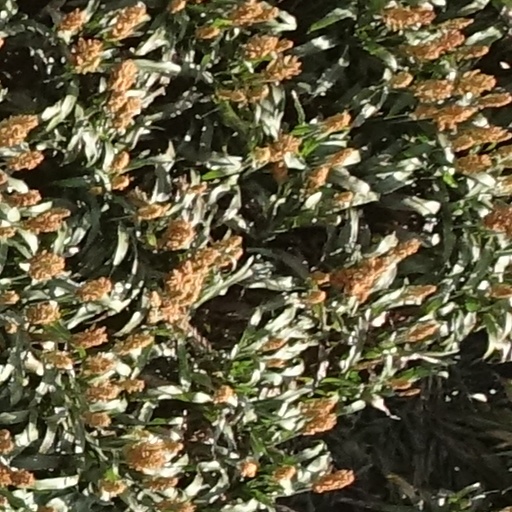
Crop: sorghum